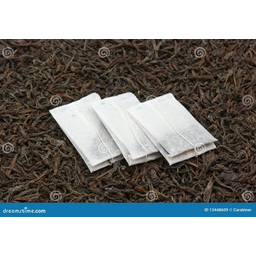
Label: trash